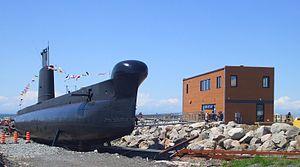
Navire musée NCSM Onondaga.
Le projet Onondaga est un projet du Site historique maritime de la Pointe-au-Père, un musée situé à Rimouski au Québec, pour convertir en navire musée le NCSM Onondaga, un sous-marin de la Marine royale canadienne désarmé en juin 2000. Lancé par le Musée canadien de la guerre d'Ottawa en 2000, le projet de conversion de l’Onondaga est abandonné par ce musée en 2002 par manque de financement. Le SHMP, qui s'intéresse à un projet de sous-marin musée depuis 2000, réalise une étude de faisabilité en 2003 démontrant le potentiel de rentabilité du projet et fait l'acquisition de l’Onondaga en 2005.
Article principal : Navire musée
Le NCSM Onondaga (S73) est un ancien sous-marin de la Marine royale canadienne des Forces armées canadiennes transformé en navire musée à Rimouski au Québec depuis 2009. Il fait partie de la classe Oberon, une série de sous-marins à propulsion conventionnelle de conception britannique construits dans les années 1960 et 1970. Il a été acquis en 1963 lors d'une commande de trois sous-marins jumeaux effectuée dans le contexte de la guerre froide qui a permis au Canada de se doter d'une flotte permanente de sous-marins. Son nom et ses armoiries rappellent le peuple amérindien des Onondagas vivant en Ontario.